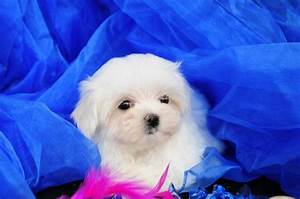
Label: cane